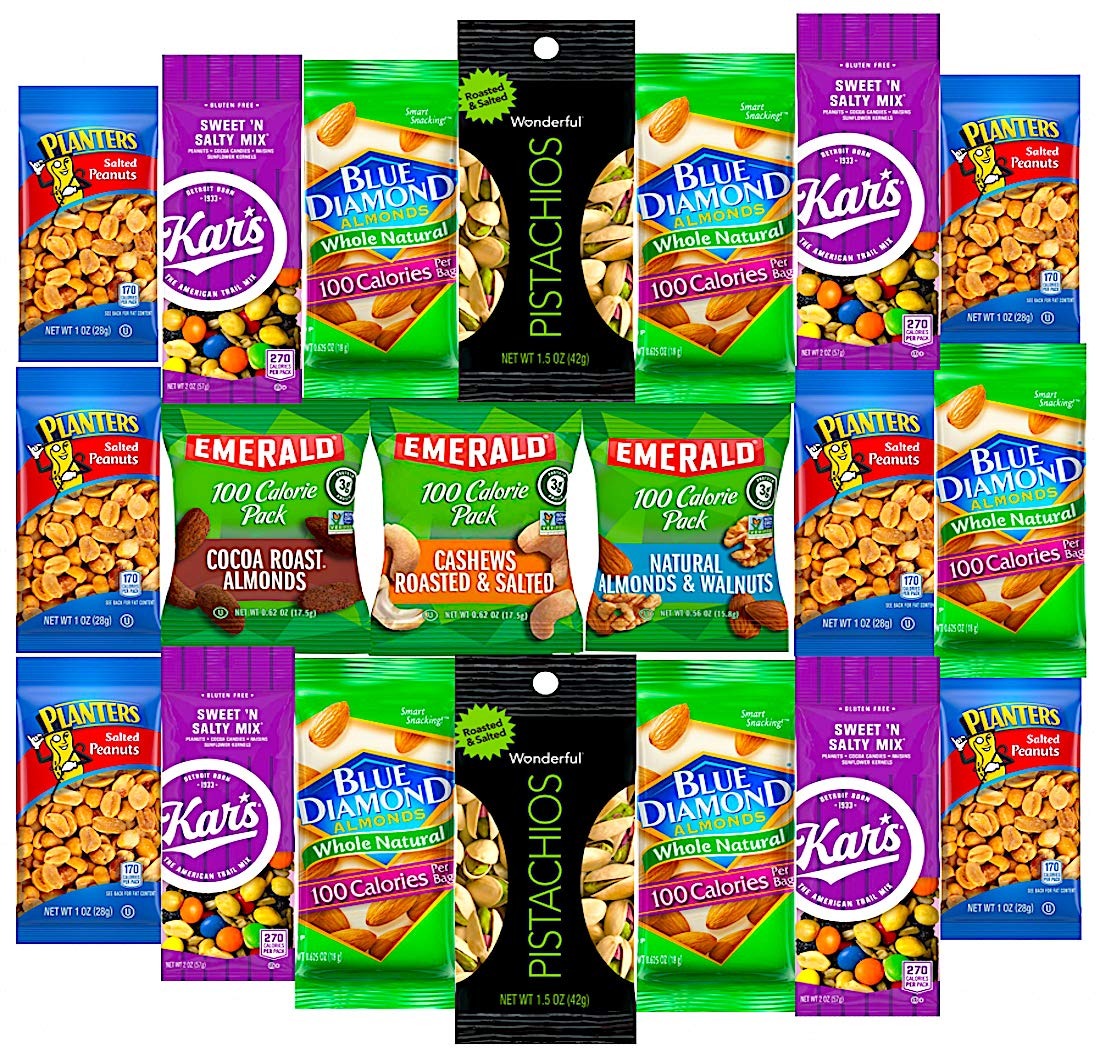
Item Name: Healthy Snacks Care Package Grab And Go Variety Nuts Pack (20 Count) Include Wonderful Pistachios, Emerald Nuts, Almonds, Planters Peanuts , Blue Diamoond Almonds, Kars Nuts & More
Bullet Point 1: 20 Individual Single Serve Freshly Roasted Nuts and Seeds In Convenient Grab & Go Snack Packs Keto & Paleo Diet friendly, Great for college students, Busy Professionals, Outdoor Camping and Afternoon snacks
Bullet Point 2: Kosher Certified, Non-Dairy, Vegan, Vegeterian, Gluten Free, Egg Free All Natural & Healthy. Great for Snacking and Muching
Bullet Point 3: Protein-rich, Superfood Crunch options for Adults Game Night or to Pack into your Kids Lunch Boxes for School
Bullet Point 4: The Best Snack Assortment Variety Pack for your Office or take with you for Outdoor Sports, Care package or Just an Any Time Snack
Product Description: For those munchie times, for game night snack options and for those moments when energy lags, these protein-packed freshly roasted nuts and seeds makes the smart and healthy snacking option. LA Signature has assembled here a variety of gourmet nuts and seeds. These 20 snack nuts are high in protein, packed with minerals and vitamins and are anti-oxidant super foods. Snack your way to a younger and healthier you. It’s Nutty how great tasting healthy snacks can be when this variety pack offers up nuts and seeds good source of energy and nutrition for all occasions.
Value: 1.0
Unit: Count

Price: 44.95